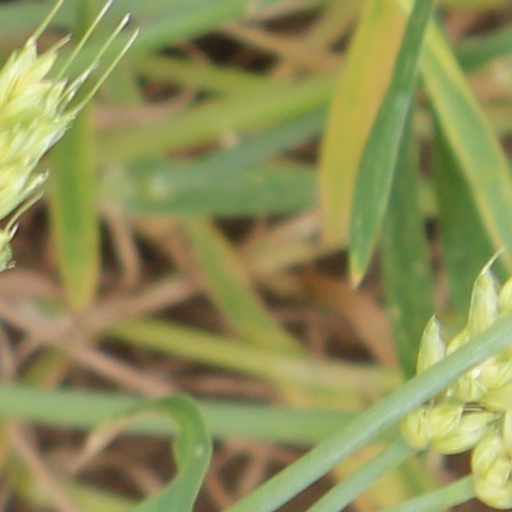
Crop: wheat